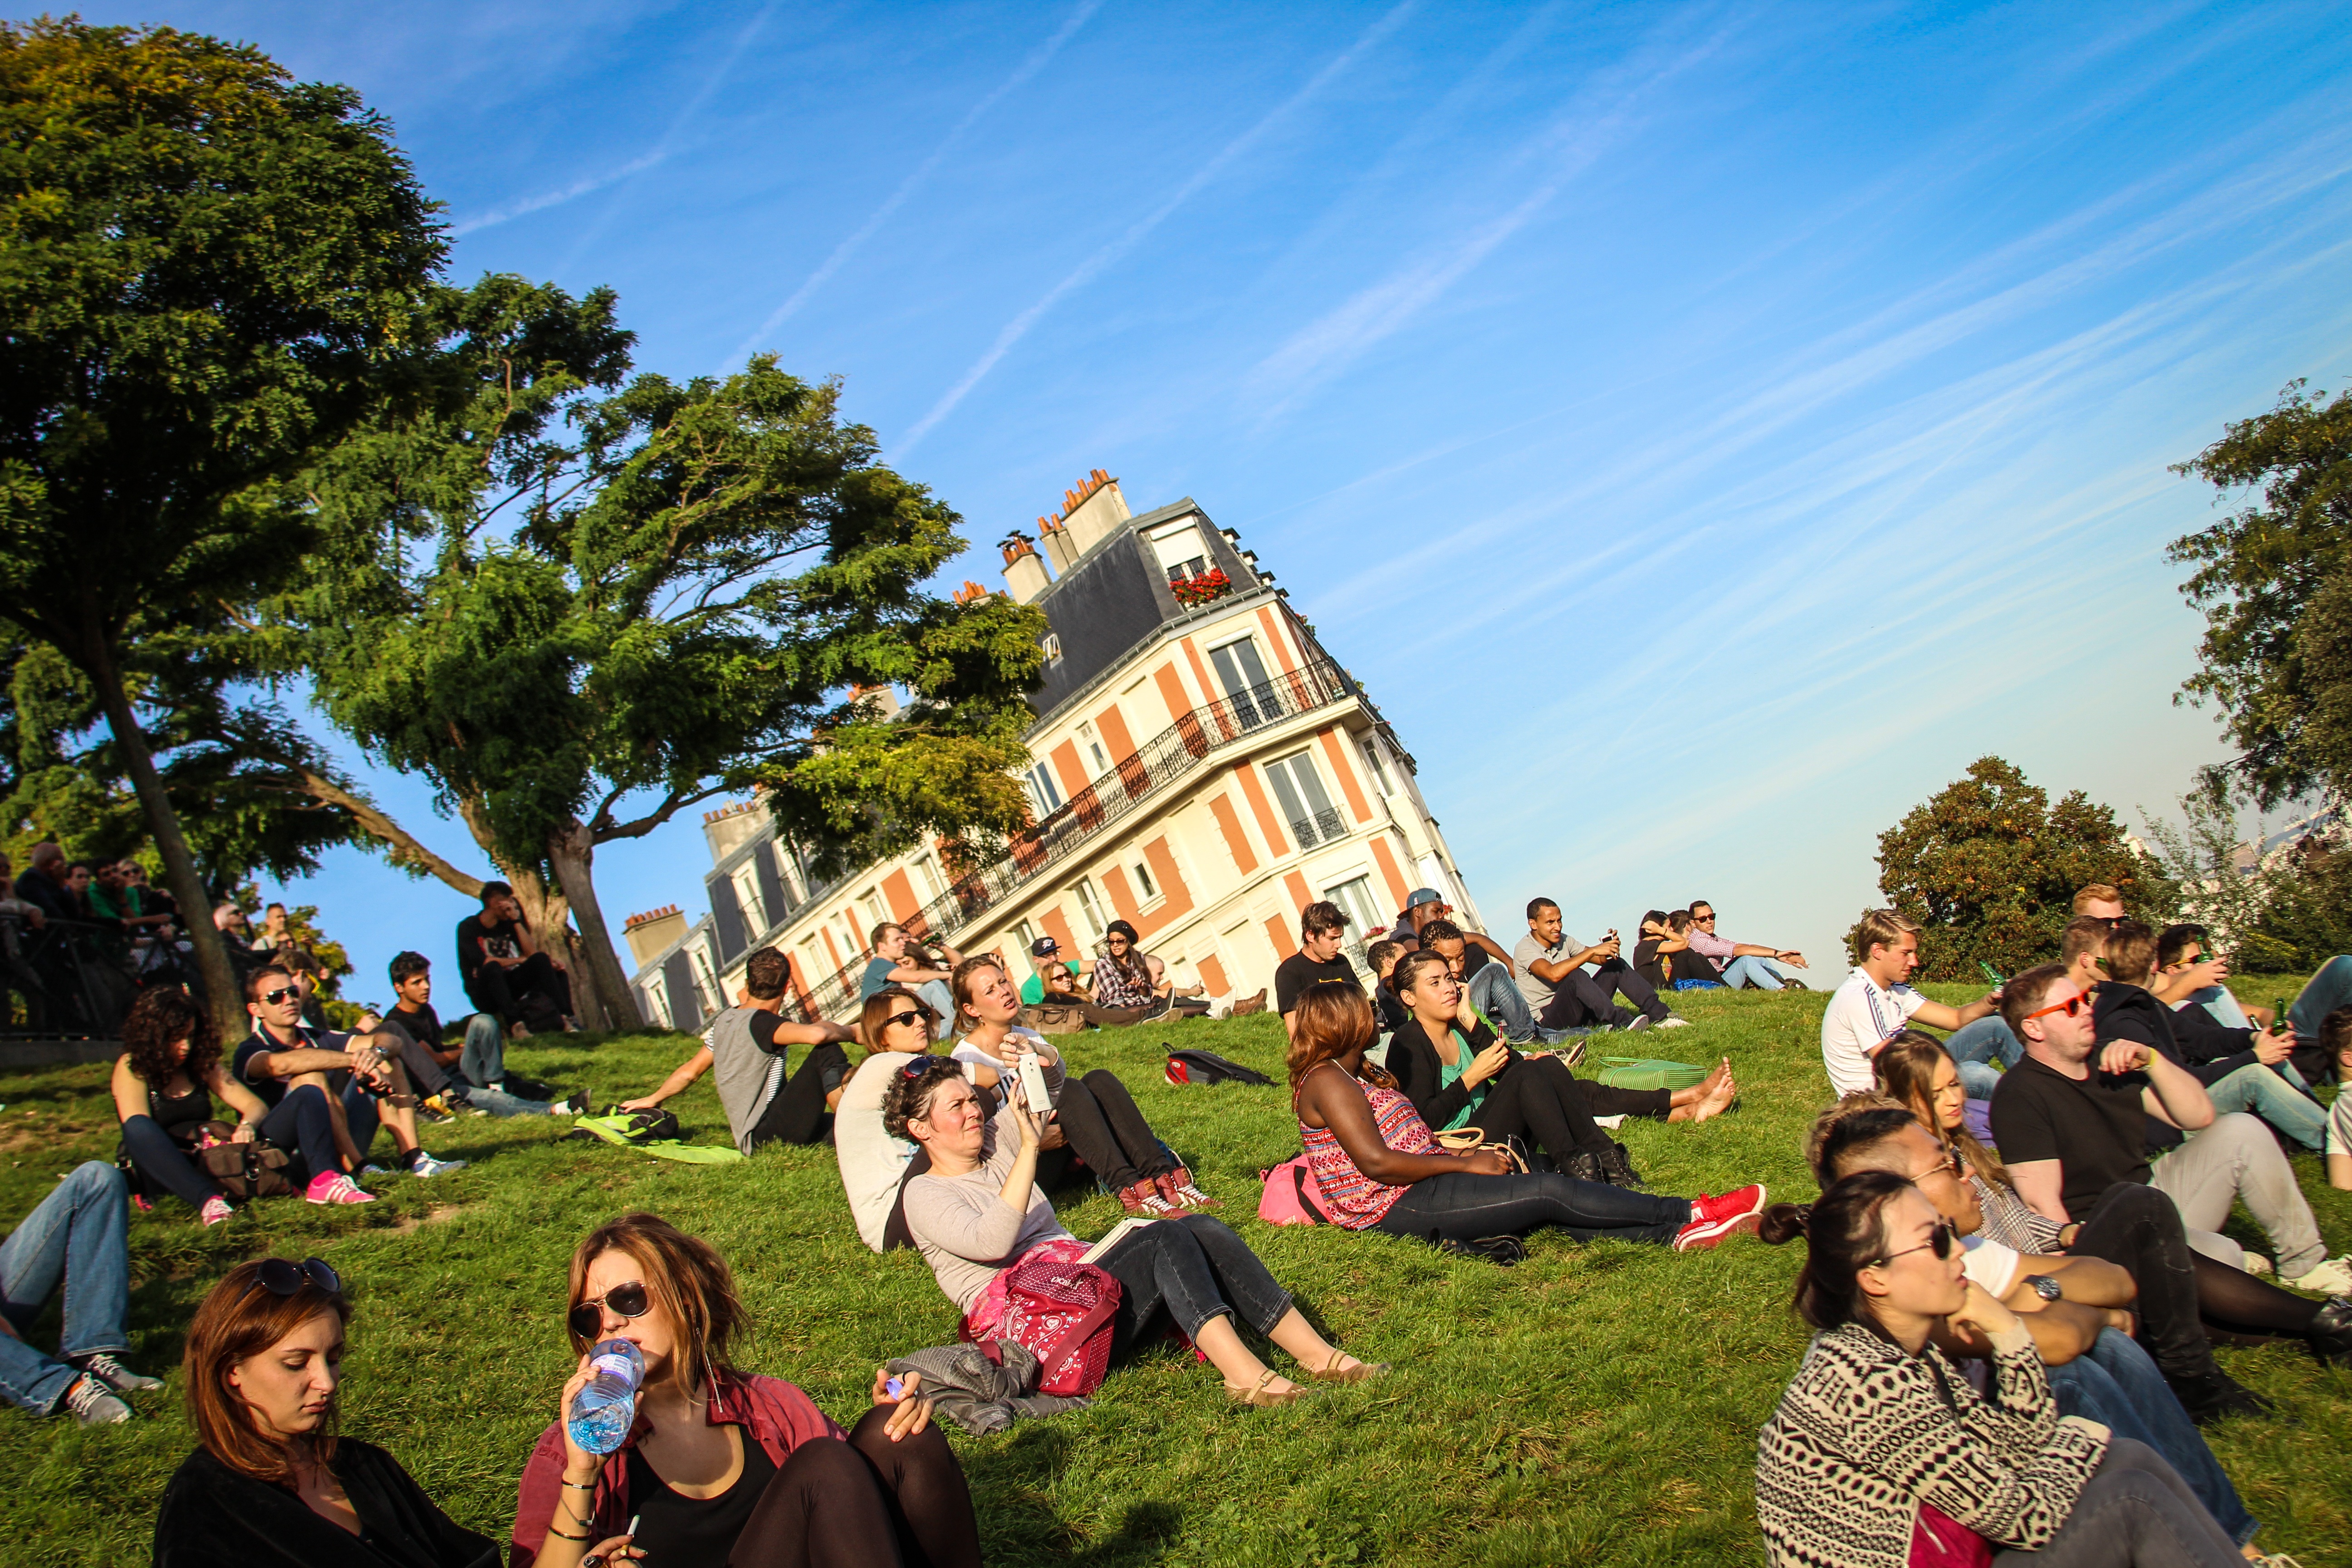
people, amusement park, park, tourism, leisure, resort